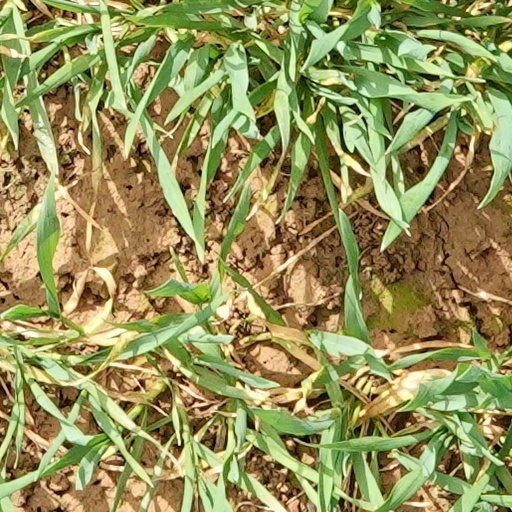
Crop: wheat